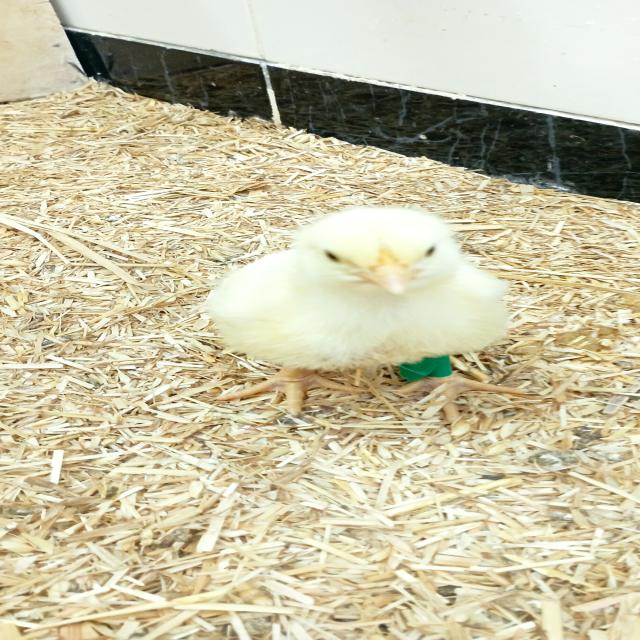
Weight: 180 g